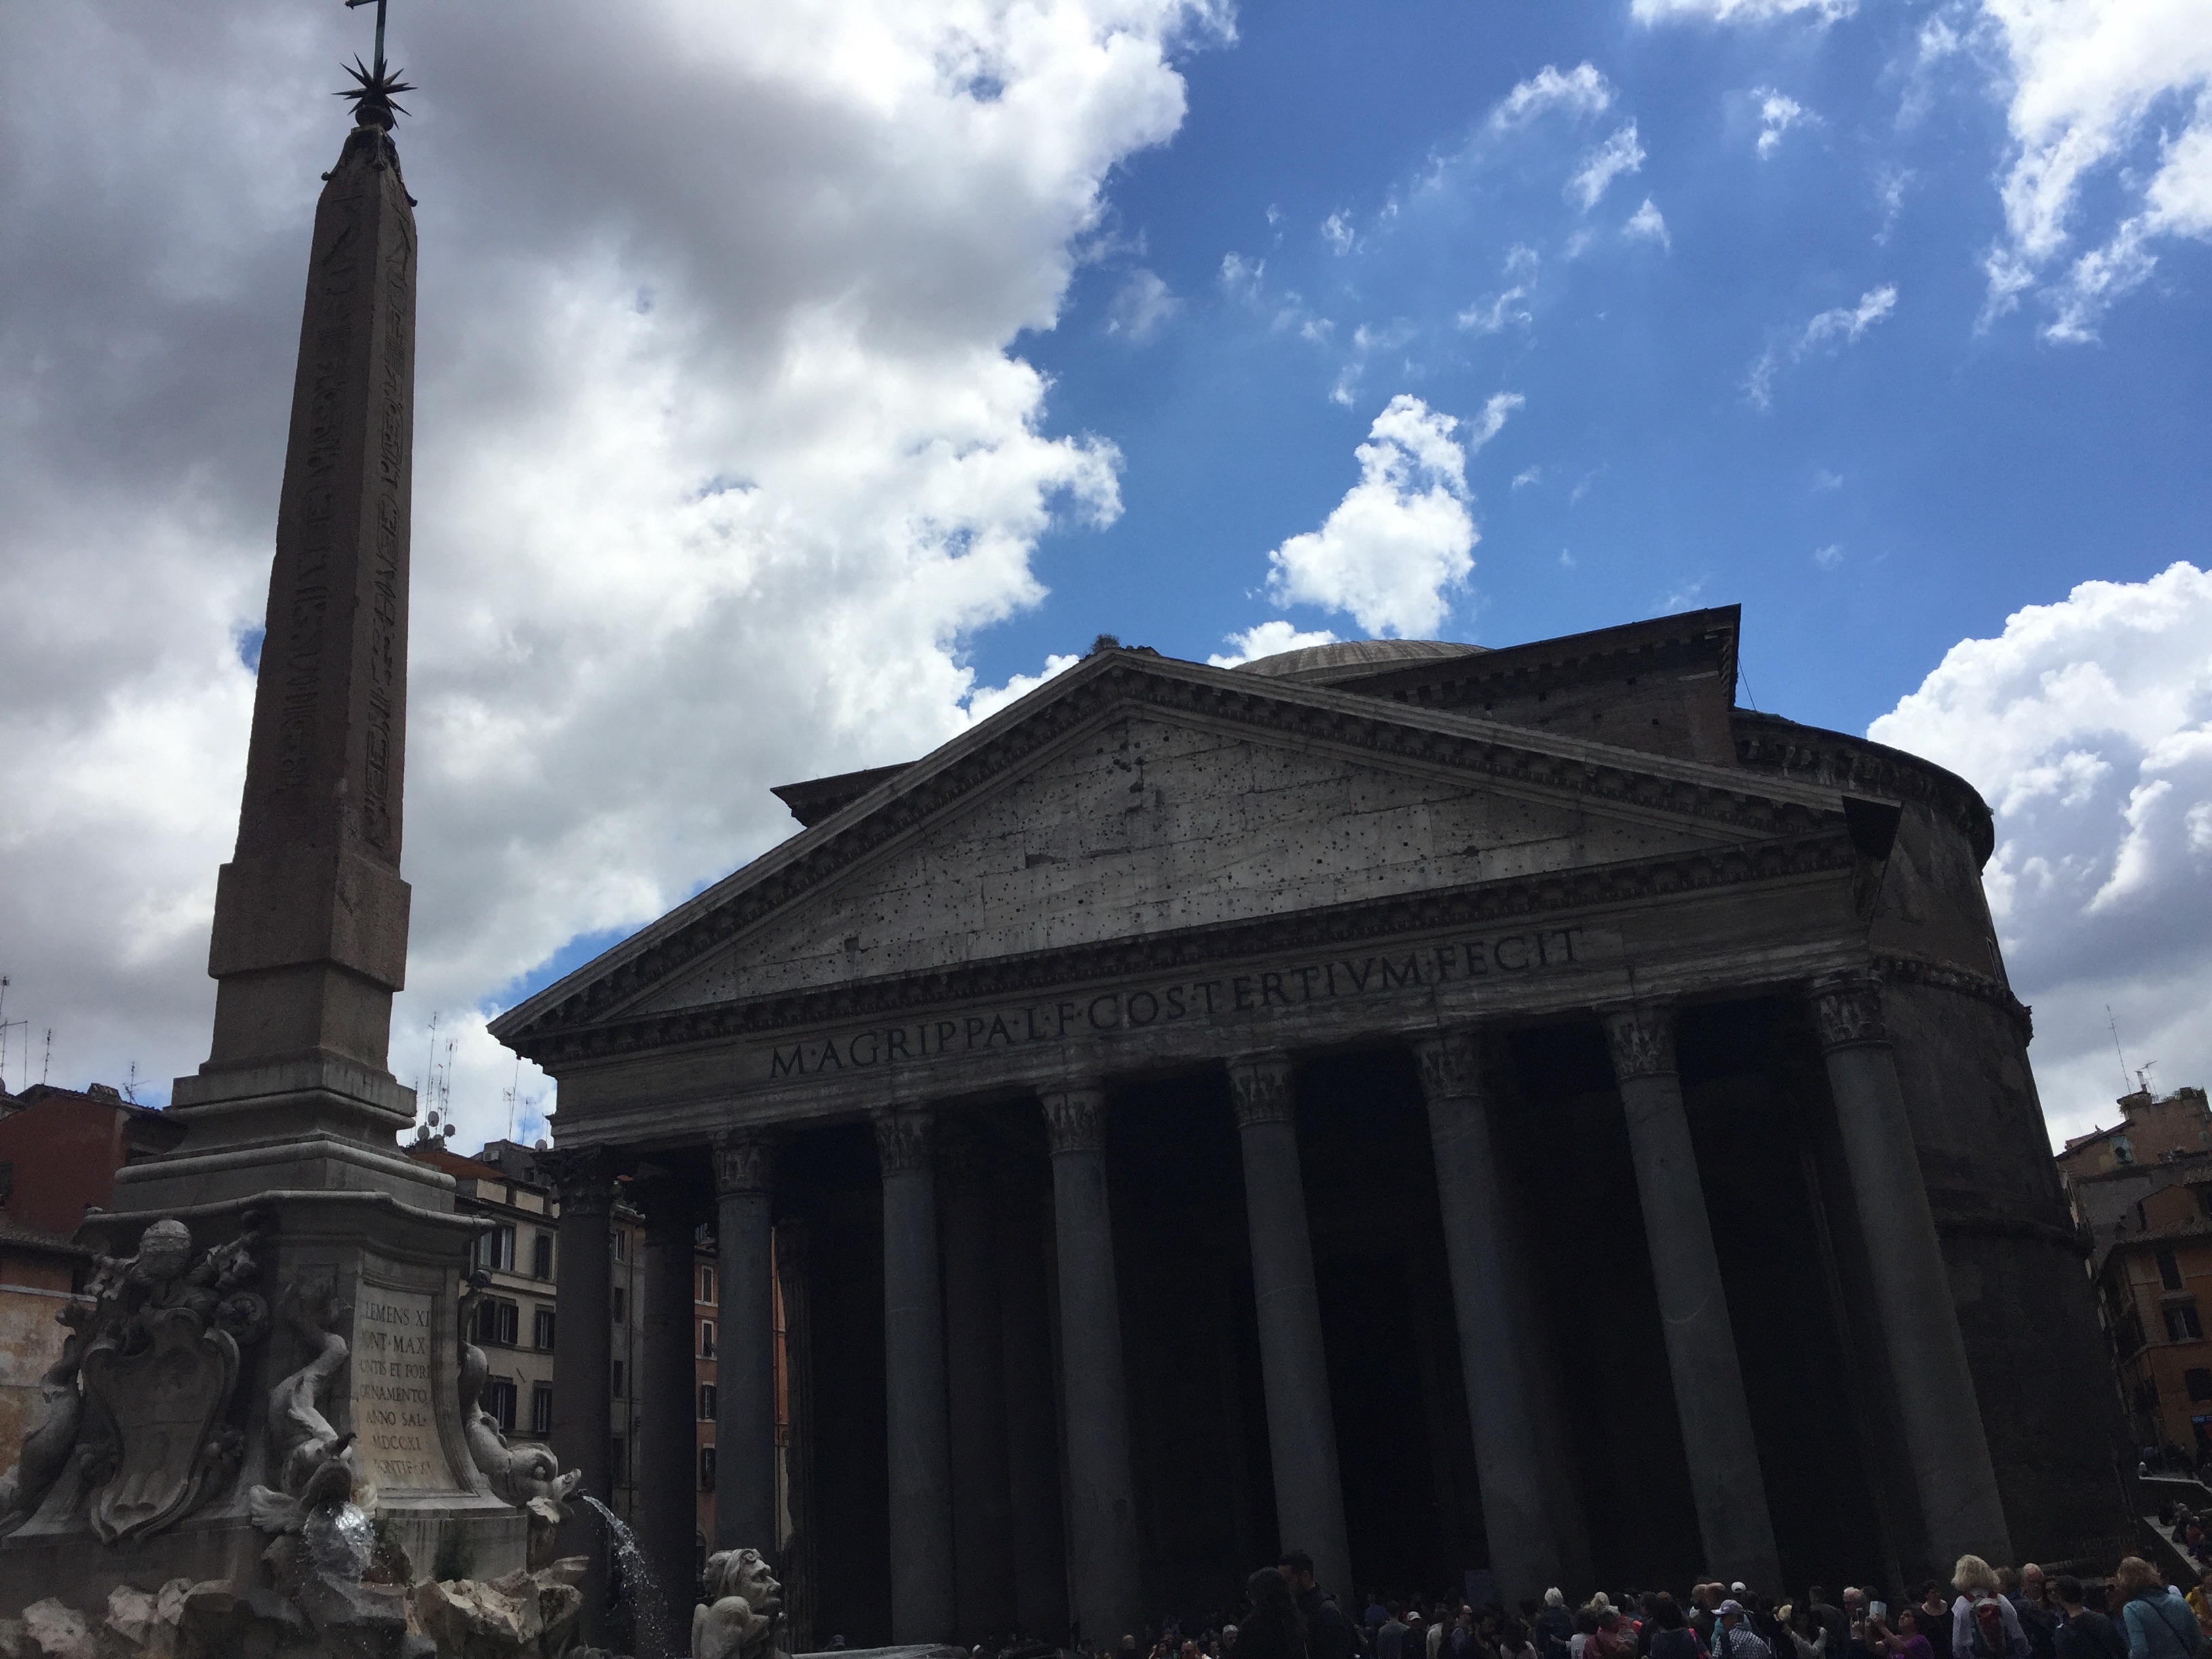
building, monument, landmark, church, place of worship, memorial, spire